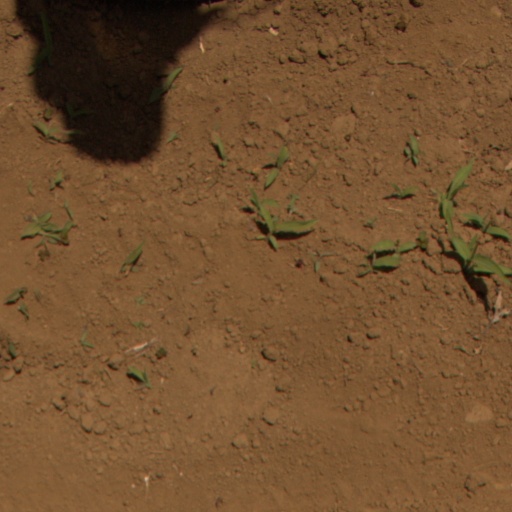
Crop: Jerusalem artichoke